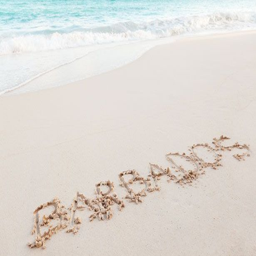
write your dreams in the sand !